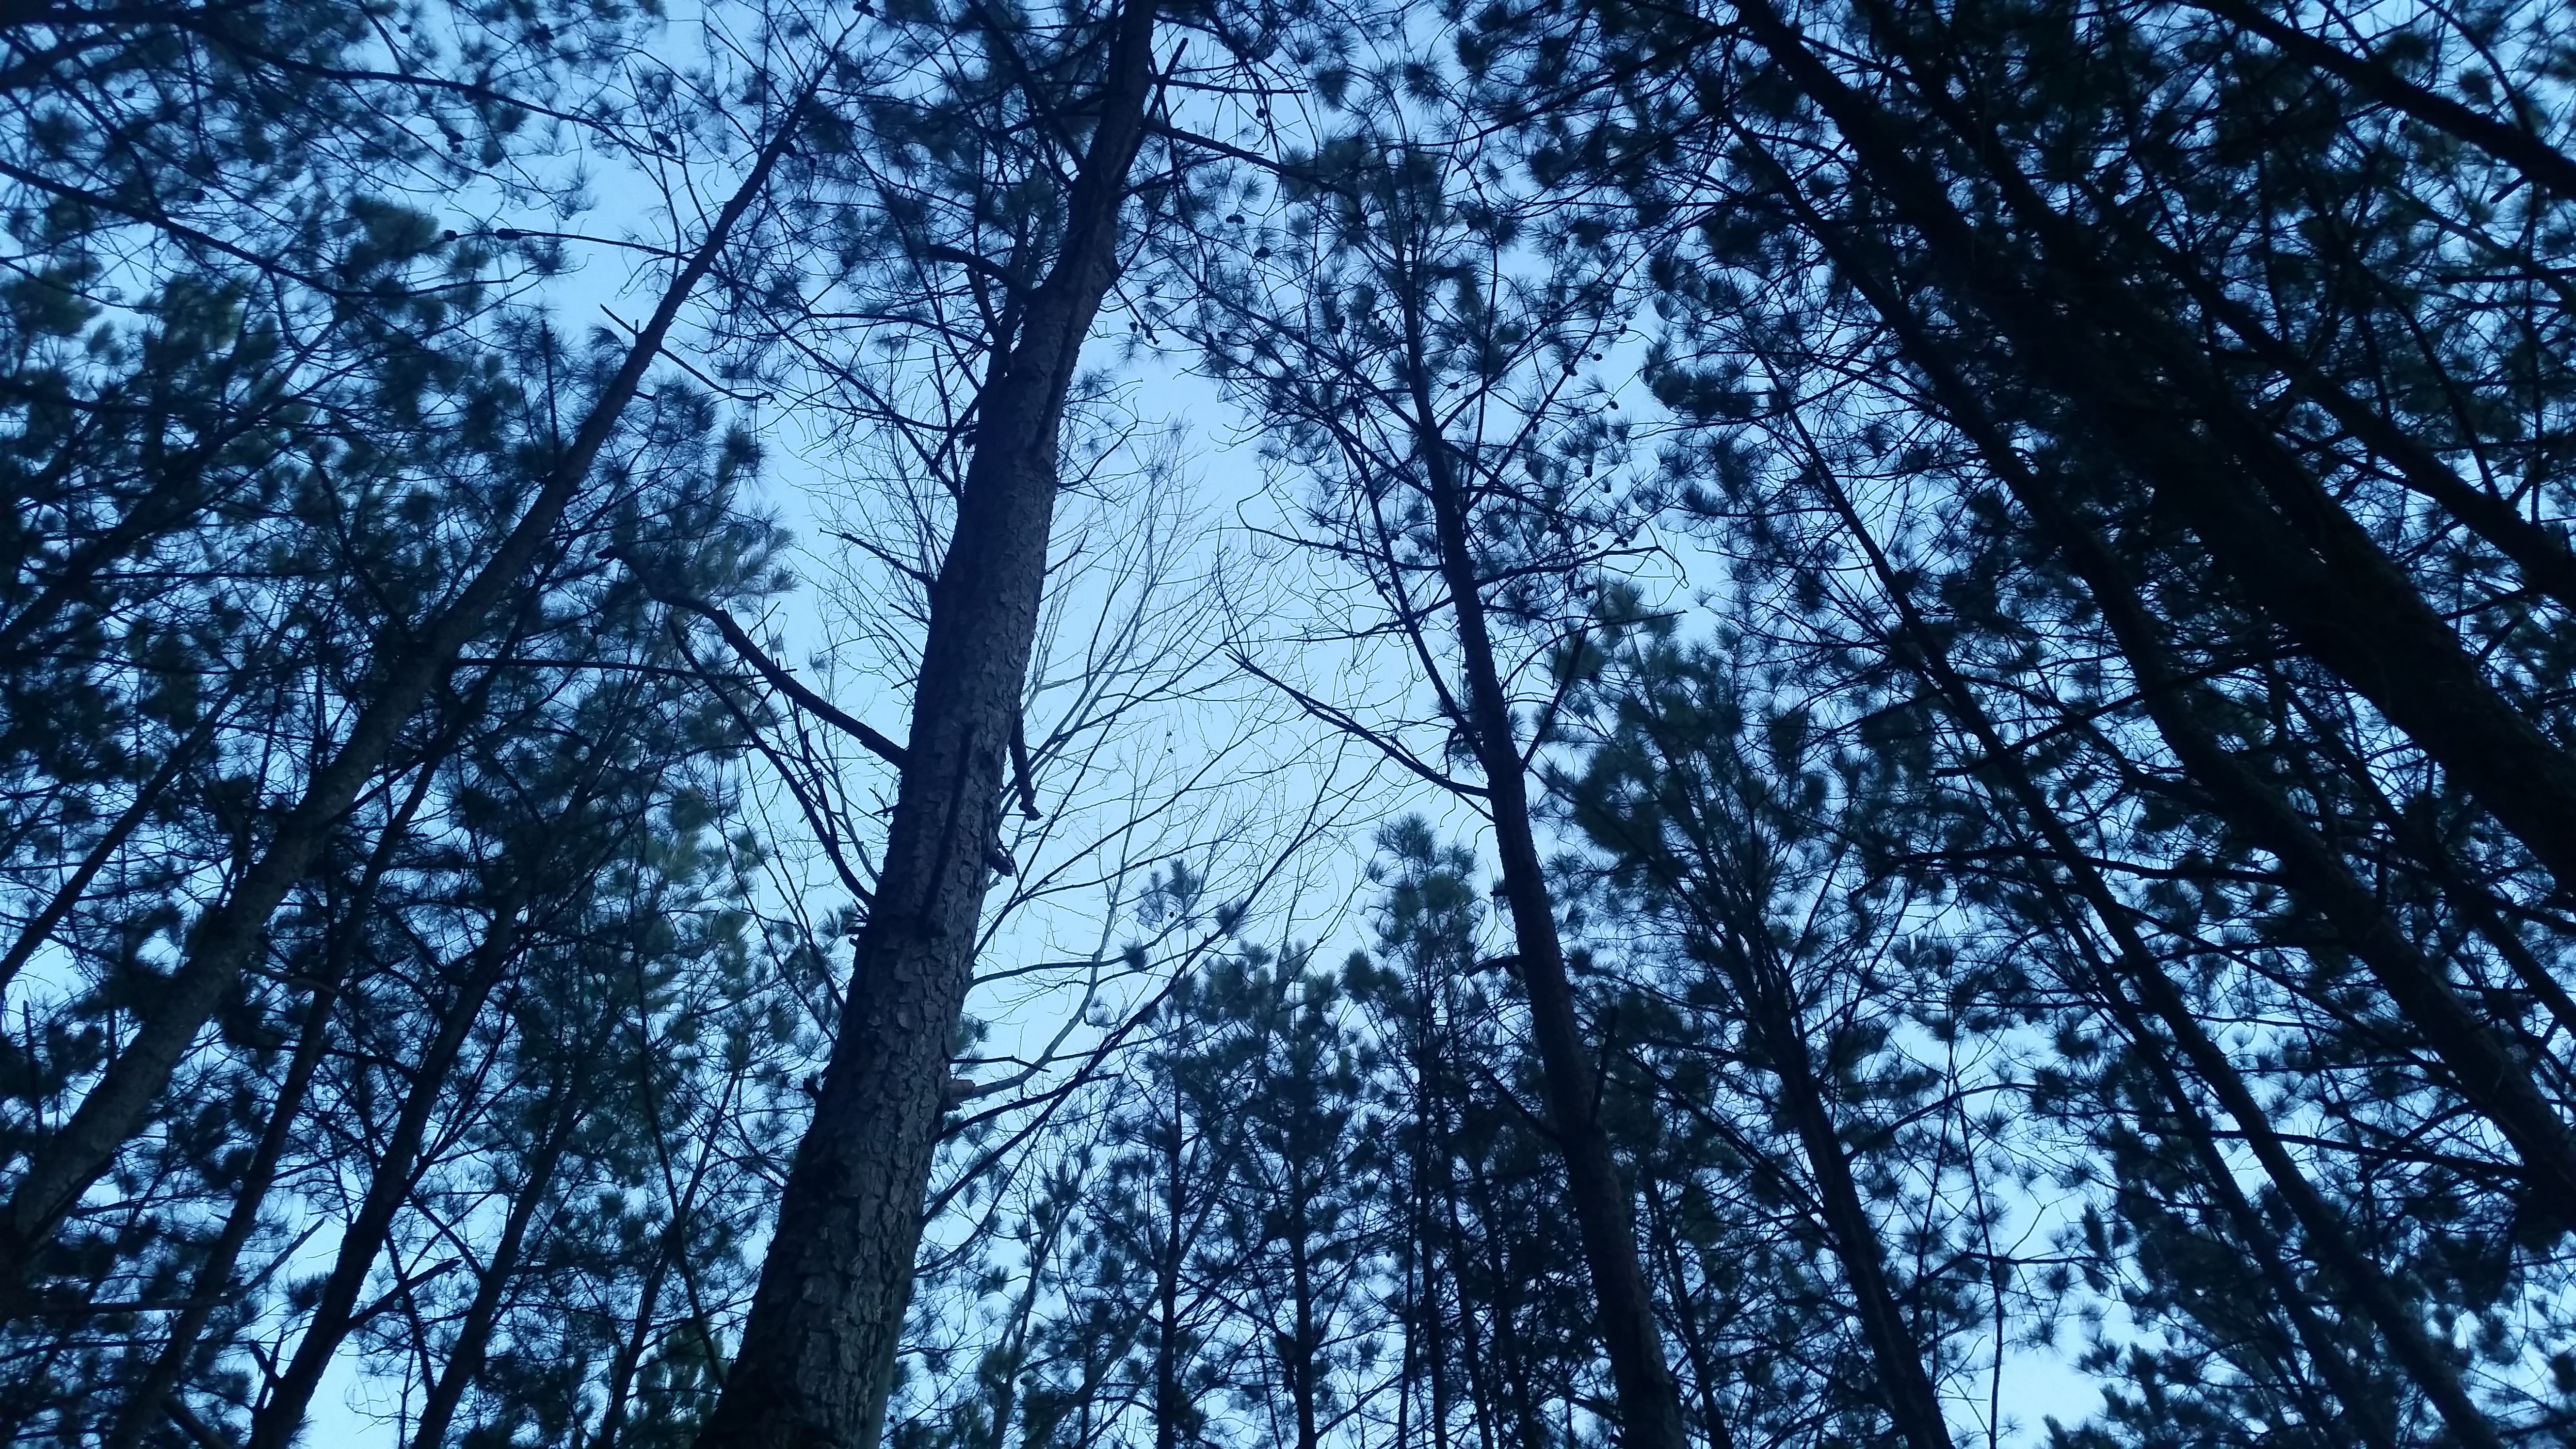
landscape, tree, nature, forest, branch, snow, winter, plant, sky, sunlight, texture, leaf, trunk, pine, season, tree trunk, trees, branches, woodland, habitat, ecosystem, natural environment, atmospheric phenomenon, woody plant, land plant